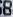
Number: 8